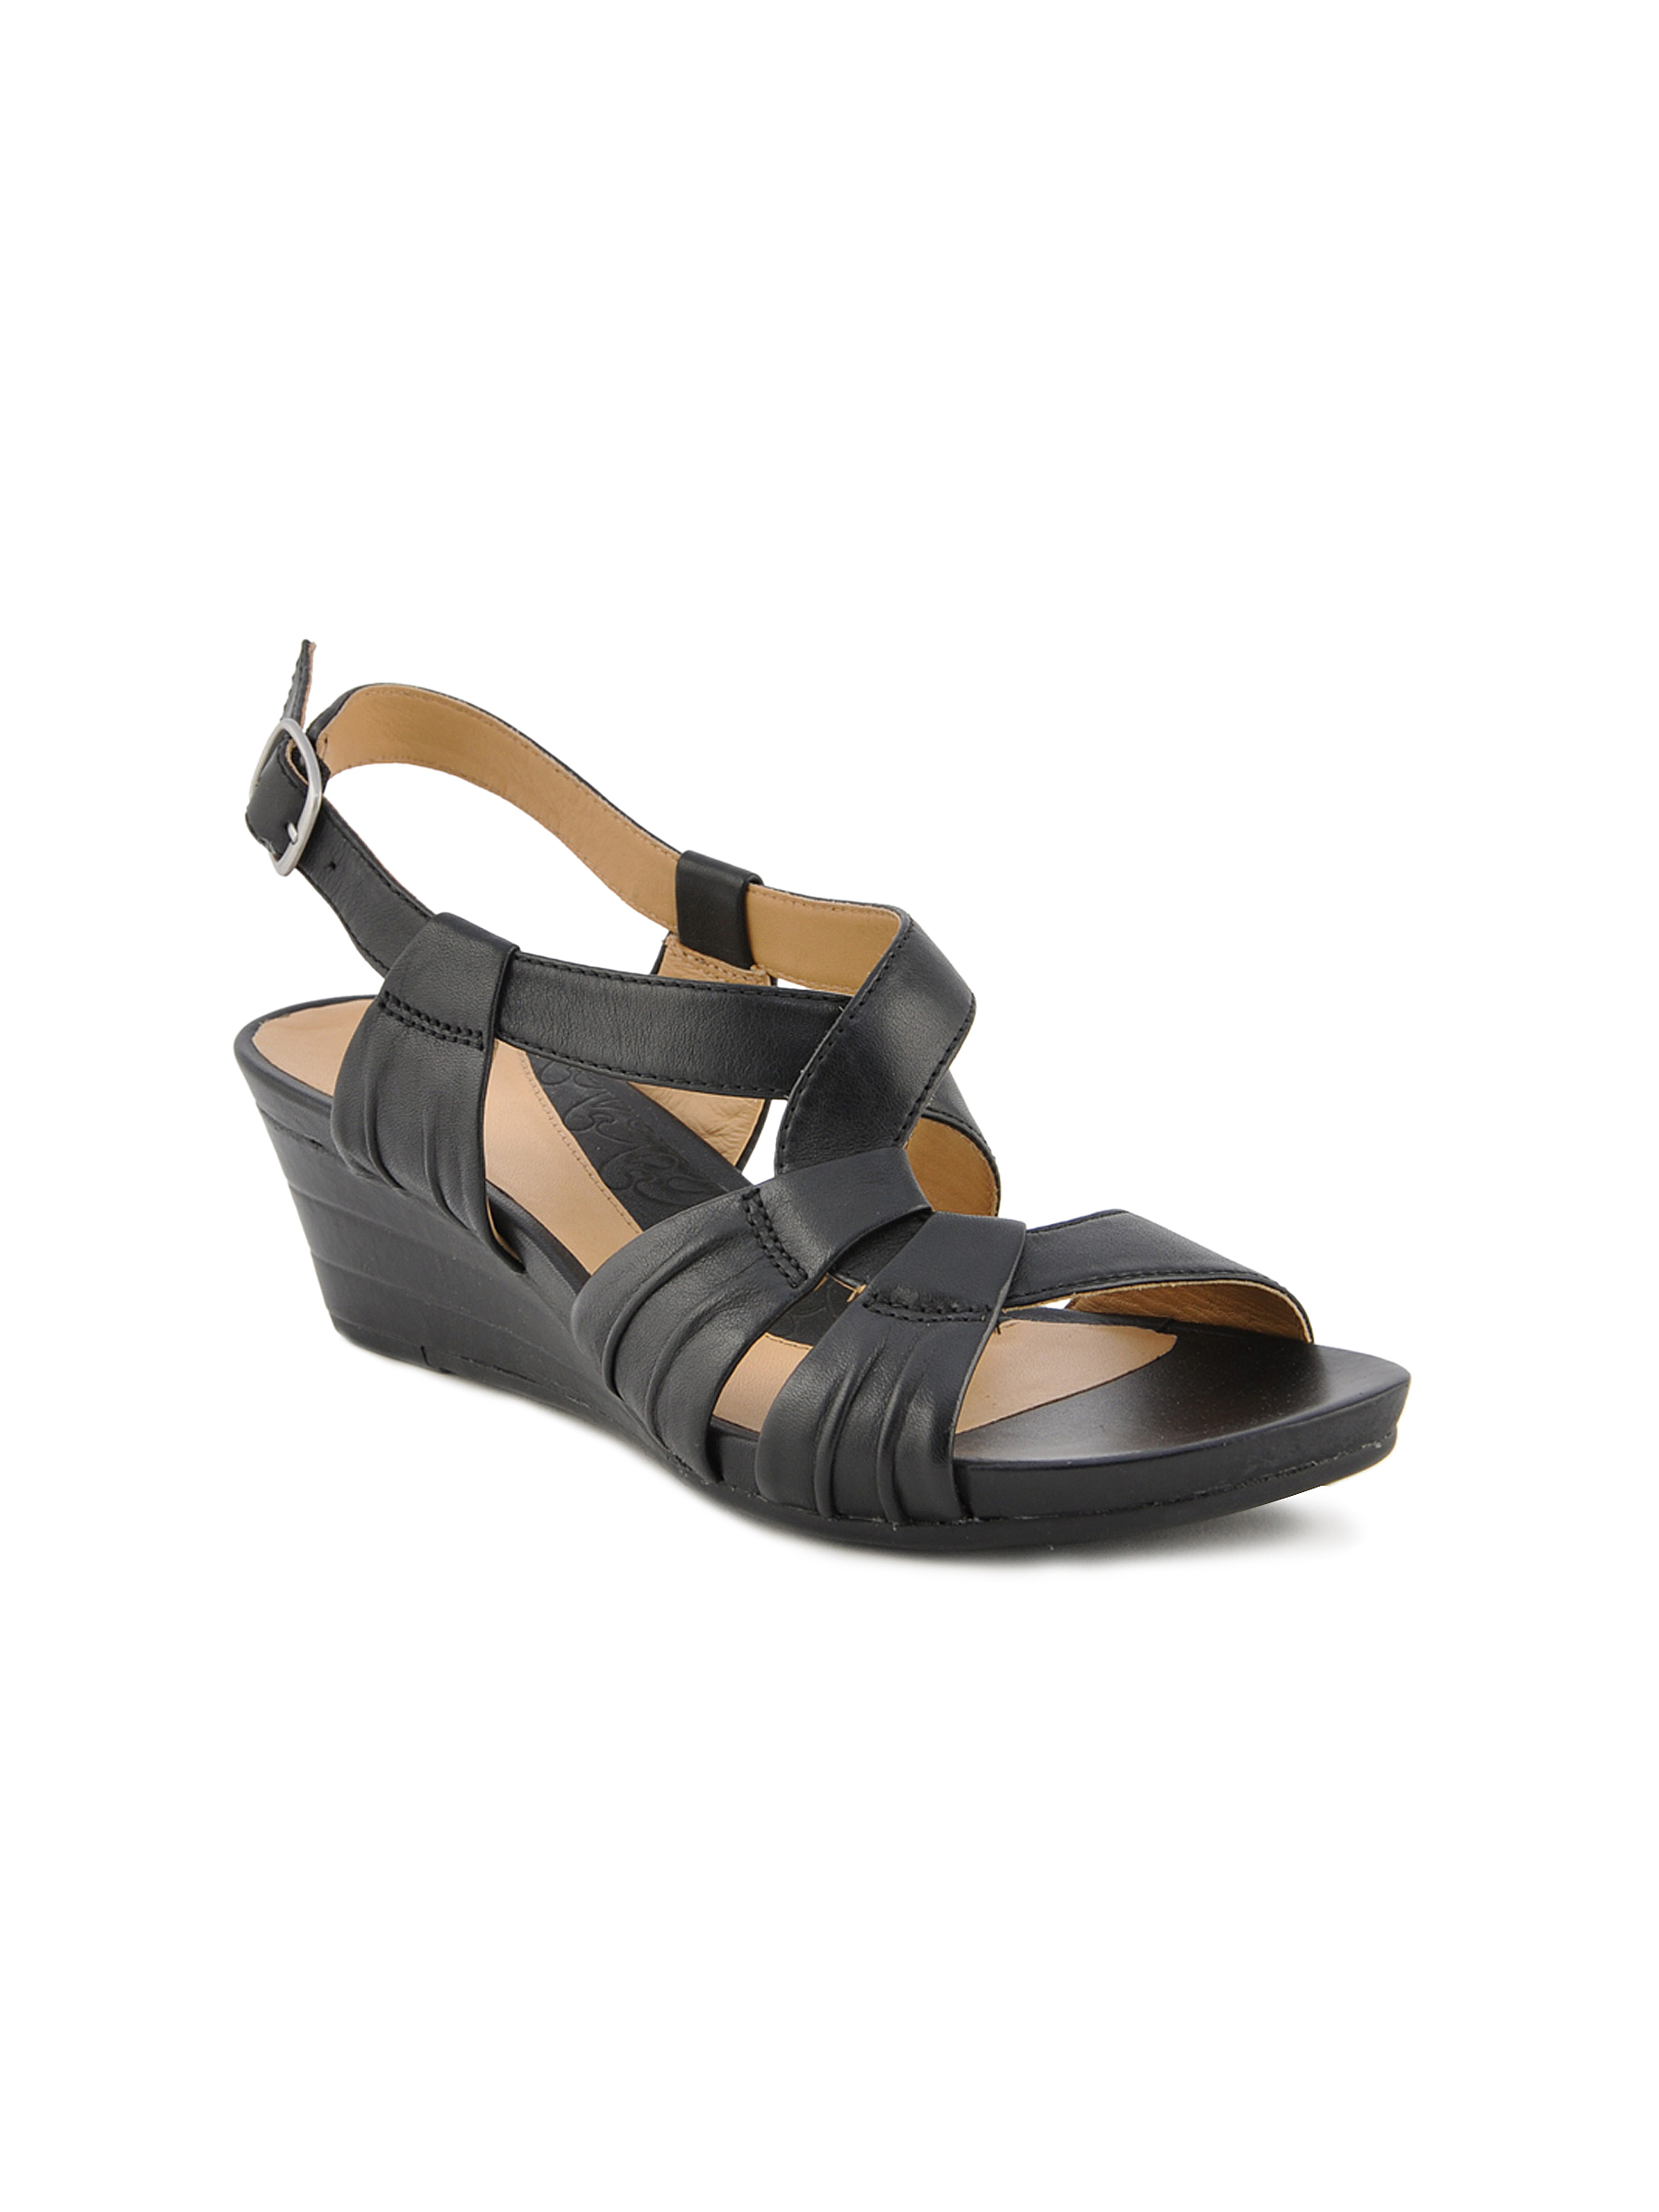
Clarks Women Prize Club Leather Black Wedges
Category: Footwear / Shoes / Flats
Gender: Women
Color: Black
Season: Fall 2012
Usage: Casual